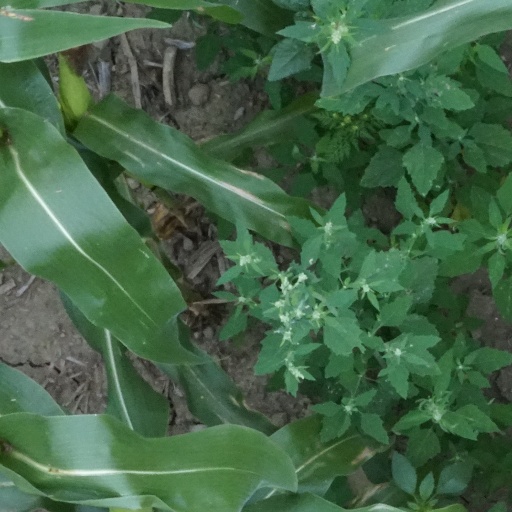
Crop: maize; corn